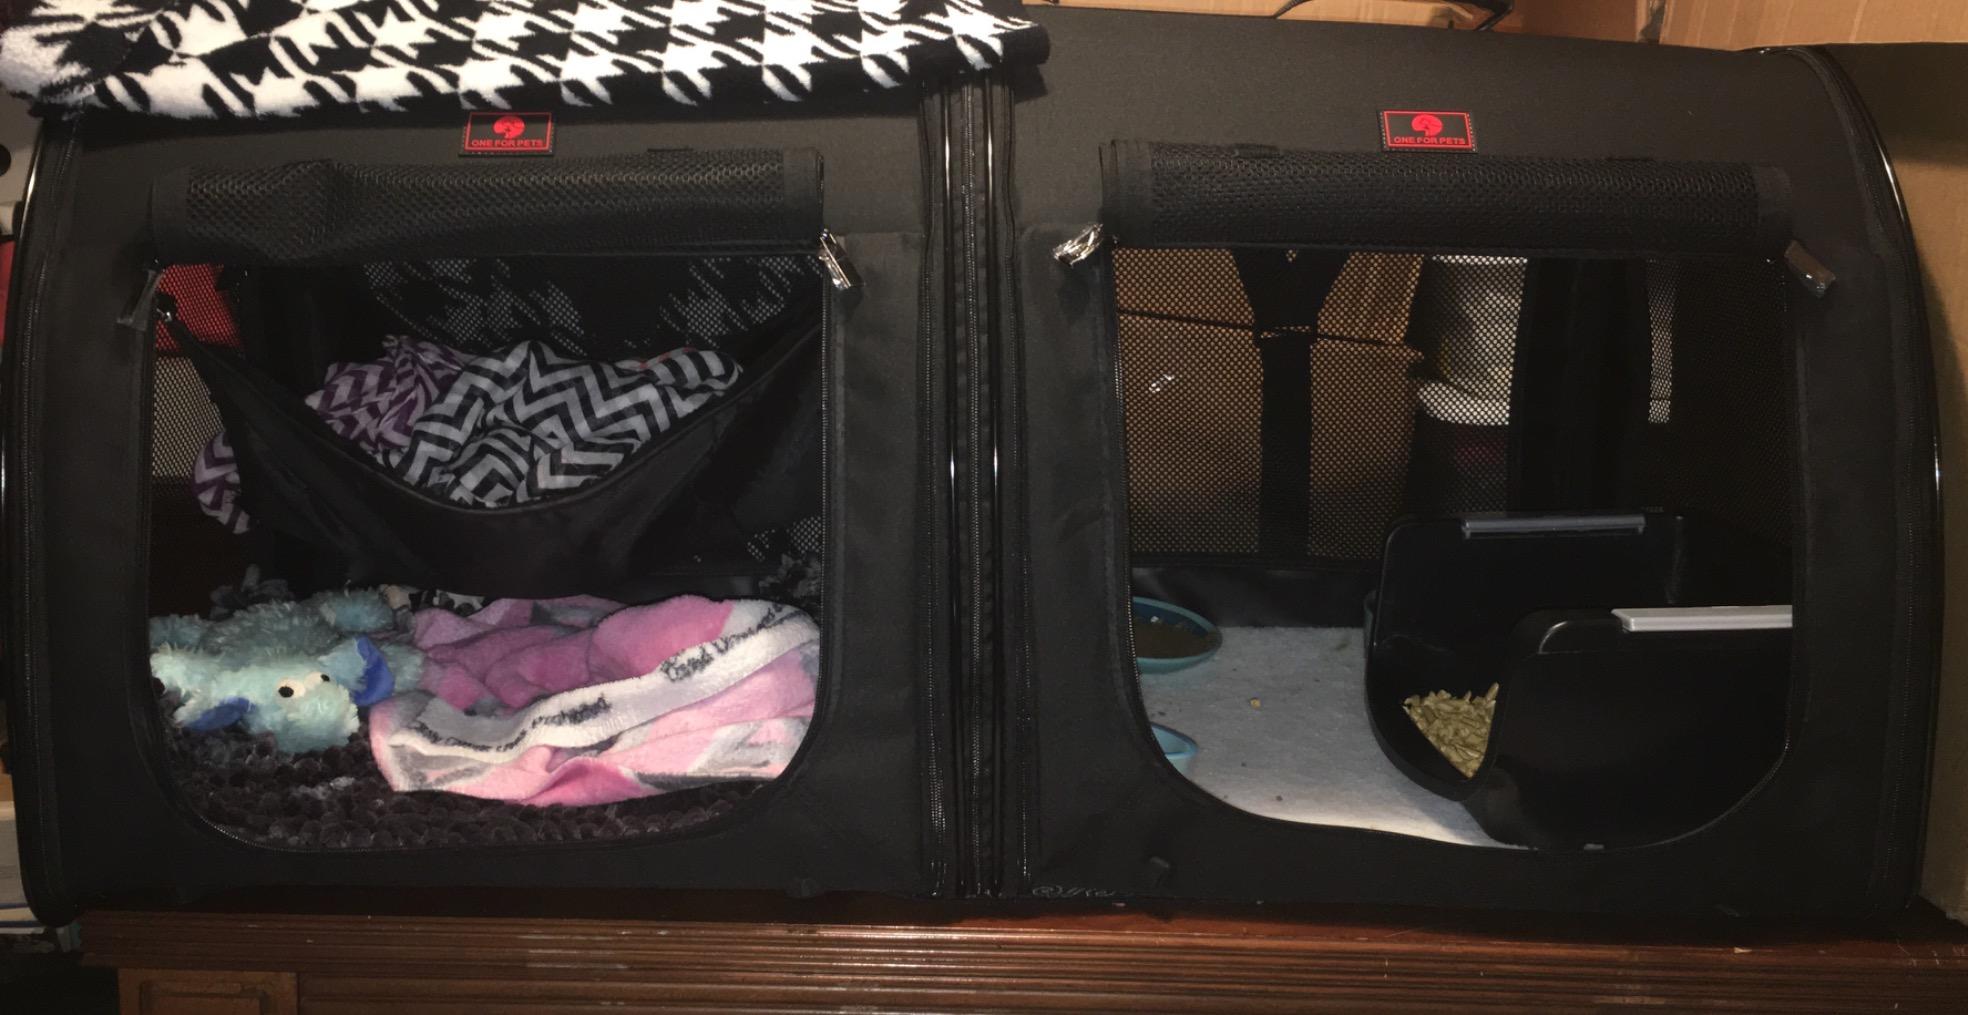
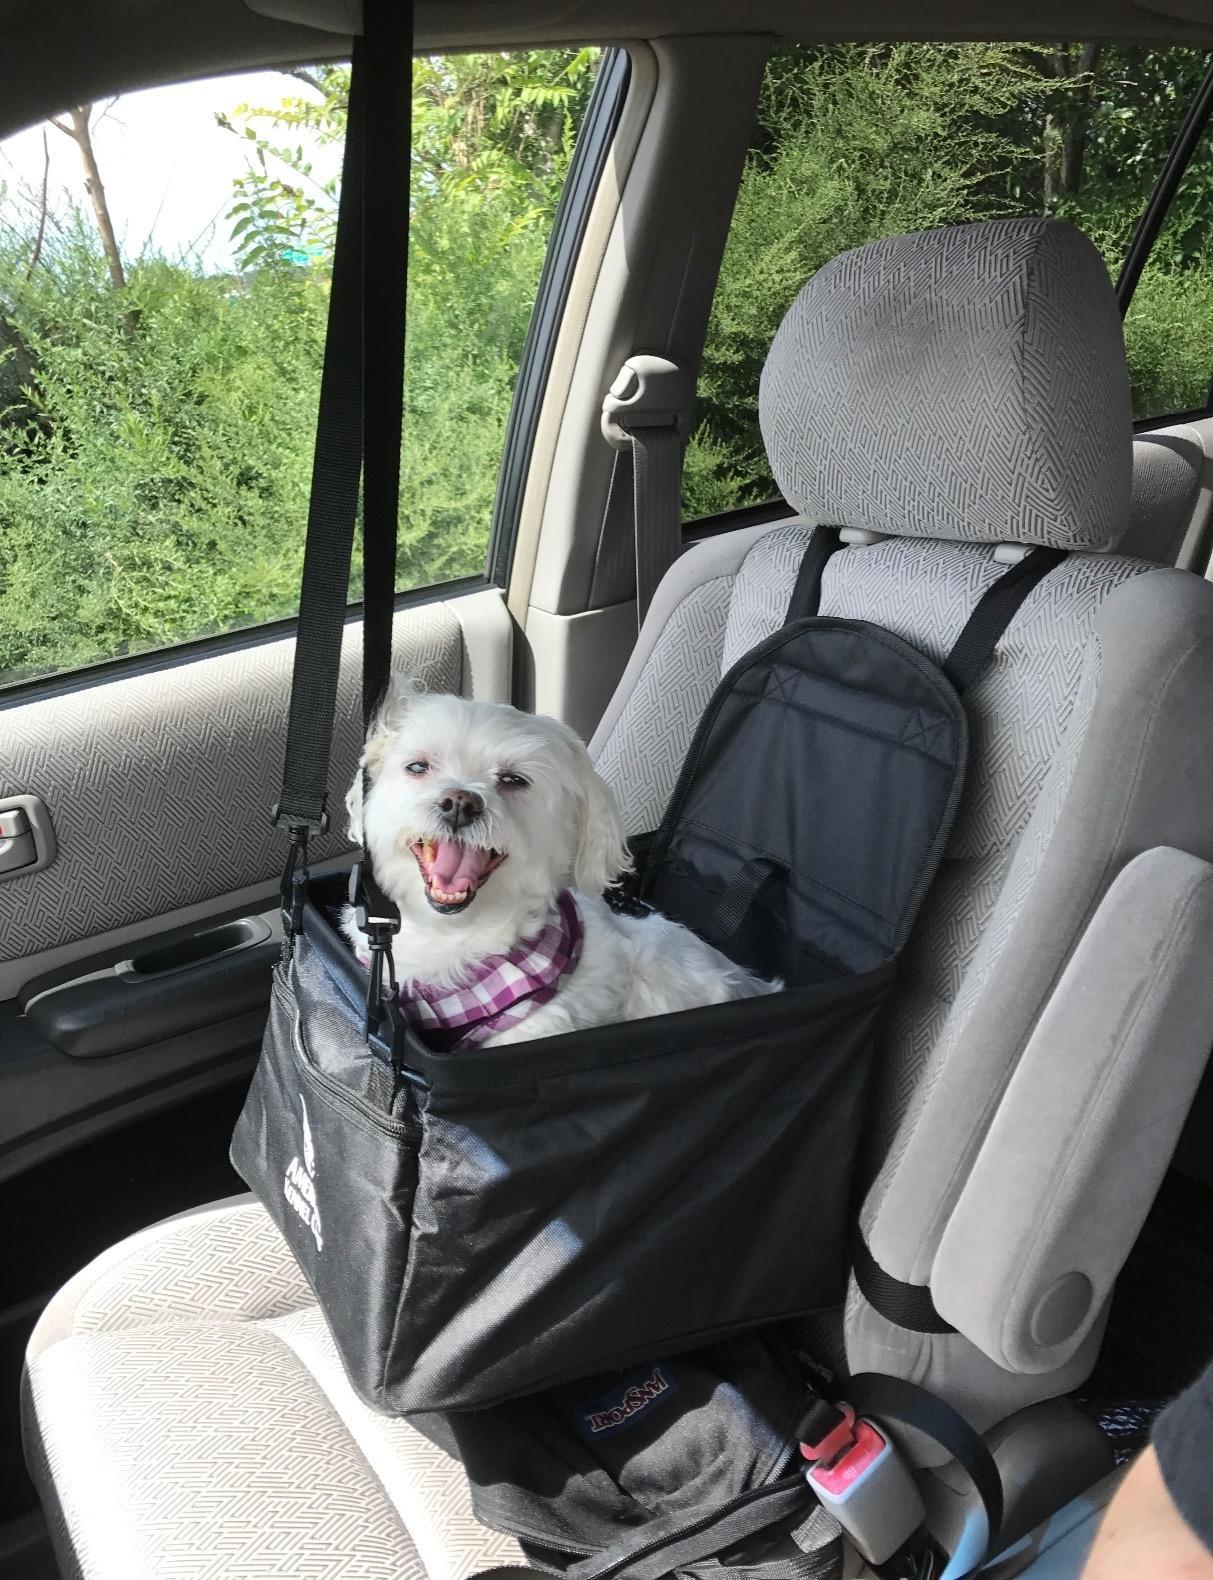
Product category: items_kennel
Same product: no